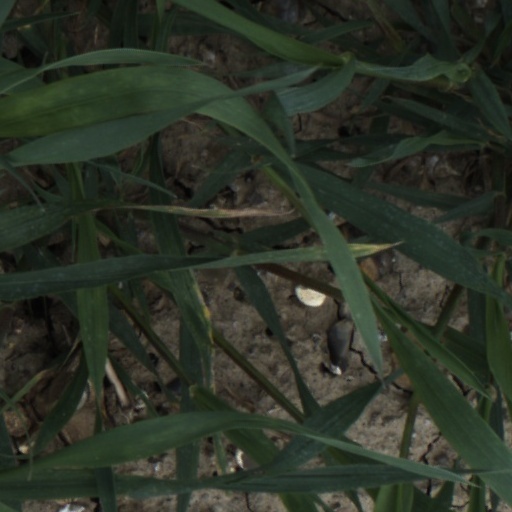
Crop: wheat